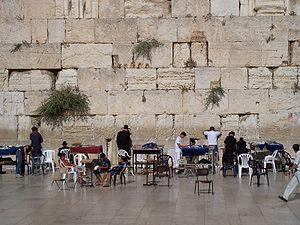
Une chronologie des écrivains de la littérature judaïque énumère dans l'ordre des dates historiques, réelles ou supposées, de grands auteurs ayant écrit principalement en langues anciennes ou plus récentes des œuvres marquantes pour la culture judaïque au sens large.